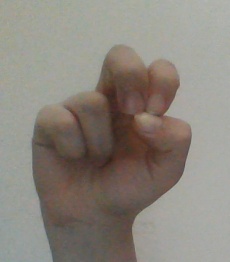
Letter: gaaf